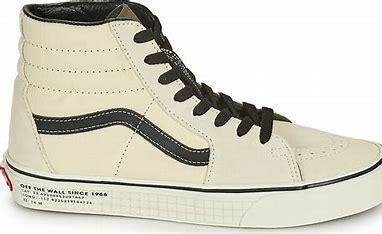
Brand: Vans
Model: UA SK8 Hi